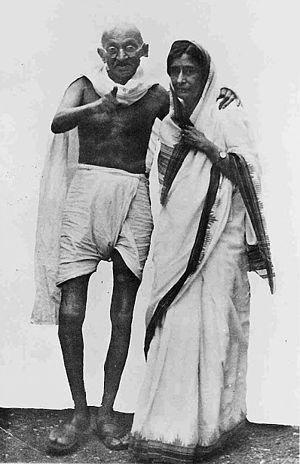
Rajkumari Bibiji Amrit Kaur, née le 2 février 1889 à Lucknow et morte le 6 octobre 1964 à New Delhi, est une militante indépendantiste et femme politique indienne.